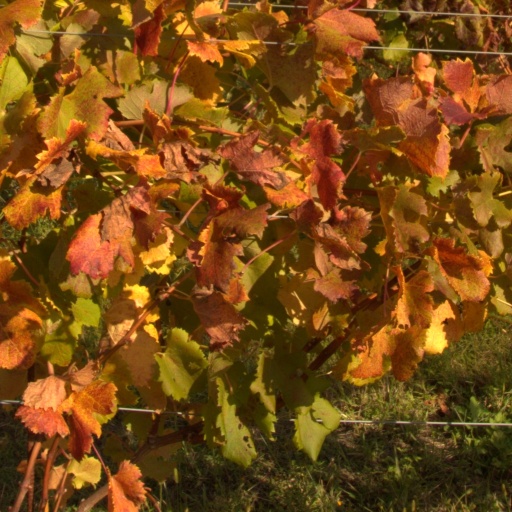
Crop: grape